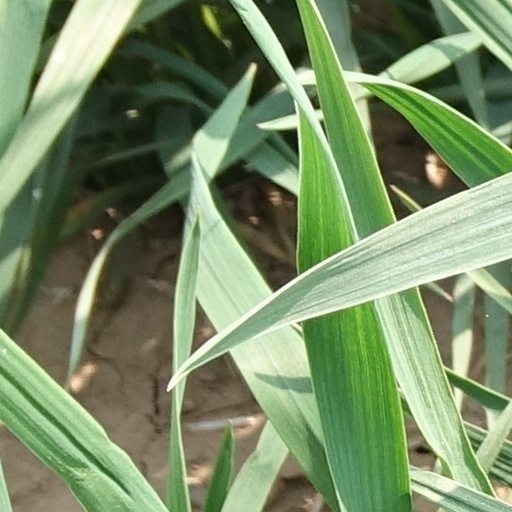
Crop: wheat